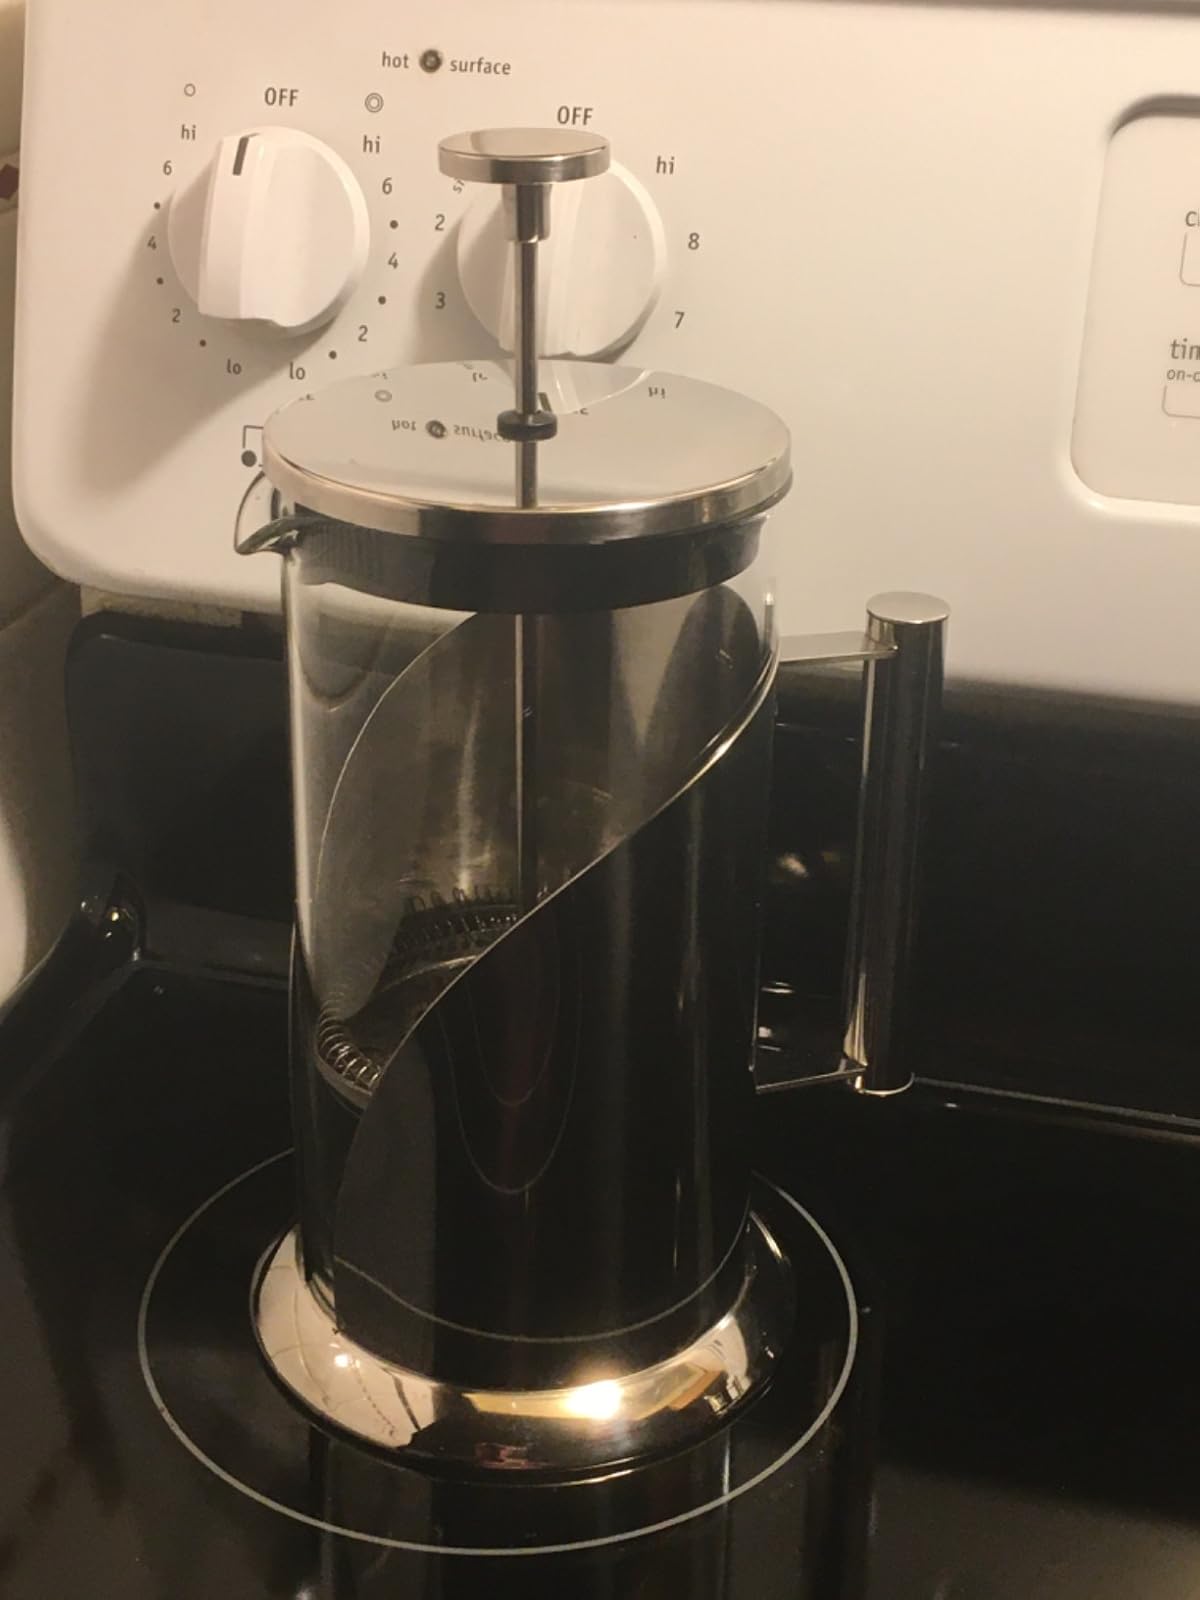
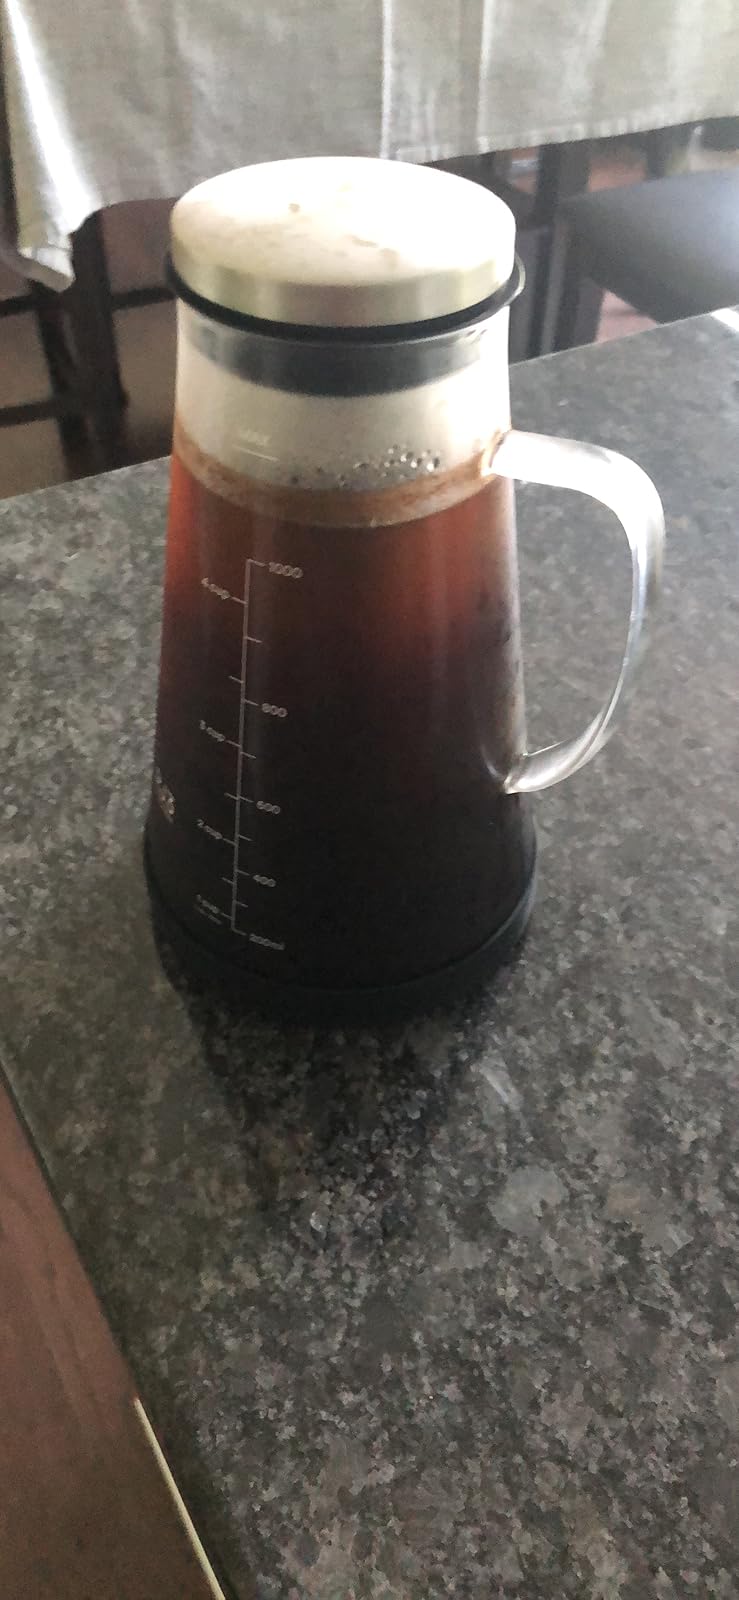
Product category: items_tea
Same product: no